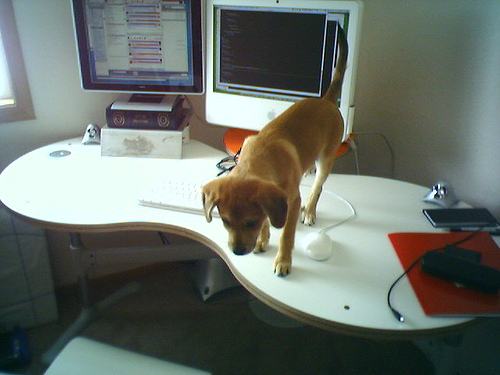
user: Given an image and a question. Answer the question in a short answer. Question: What breed is this puppy? Short Answer:
assistant: beagle